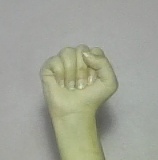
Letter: saad